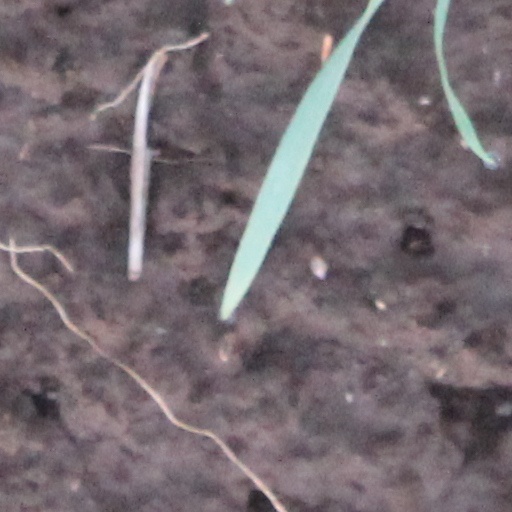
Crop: wheat